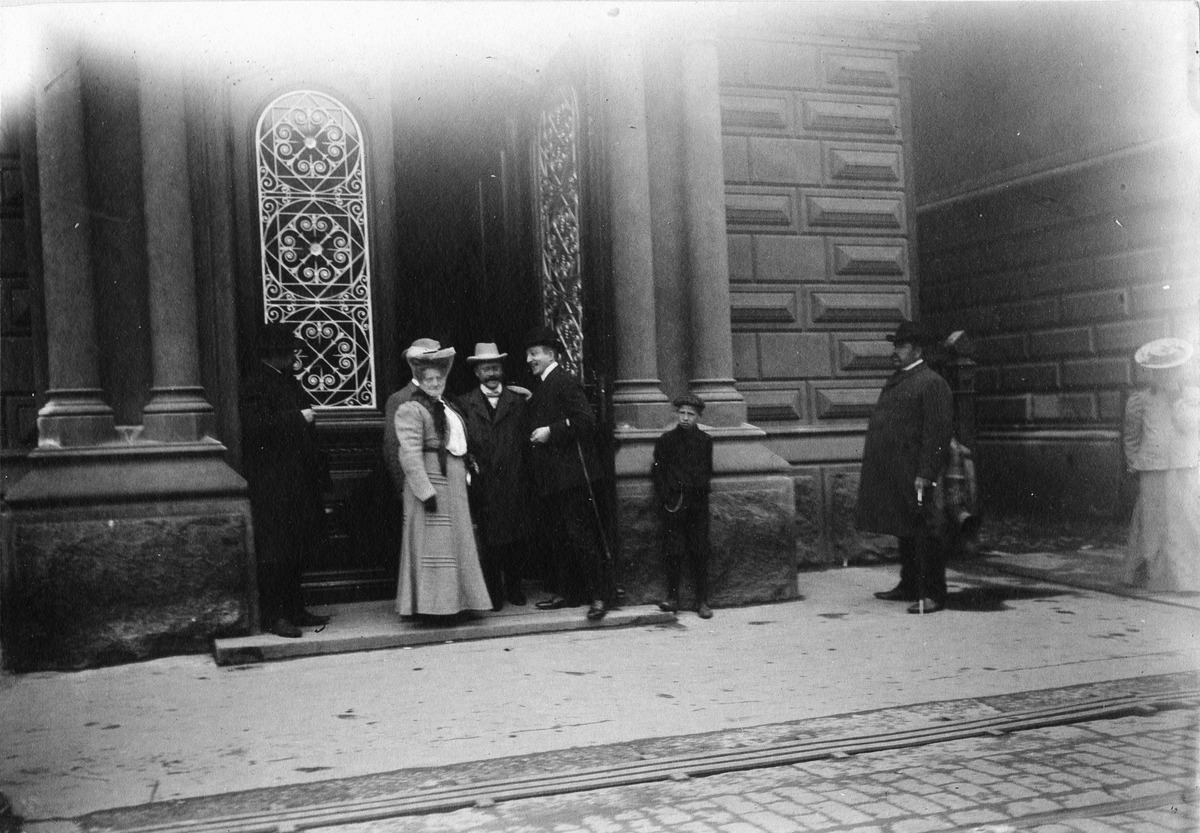
Ensimmäisten yksikamaristen valtiopäivien avajaiset 25
sisällön kuvaus: Ensimmäisten yksikamaristen valtiopäivien avajaiset 25.5.1907. Kansanedustajia ?  Palokunnantalon ovella, Hakasalmenkatu 3 (=Keskuskatu 7). mustavalkoinen
Kuvaaja: Brander, Signe, valokuvaaja
Ajankohta: kuvausaika 25.05.1907
Paikka: Suomi, Uusimaa, Helsinki, Kluuvi Helsinki, Hakasalmenkatu 3 Keskuskatu 7
Aiheet: valtiopäivät, kansanedustuslaitos, kansanedustajat, kaupunkiväestö